S-Series (rocket family)

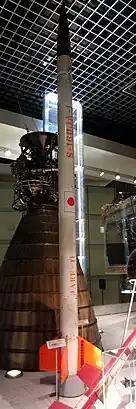
S-160 Rocket (S-160JA-1). Exhibit in the National Museum of Nature and Science, Tokyo

A retired single stage Japanese sounding rocket. The S-160 had a maximum flight altitude of 80 kilometers, a launch mass of 100 kg, a diameter of 160 mm and a length of 4 meters. It was launched 13 times between 1965 and 1972.